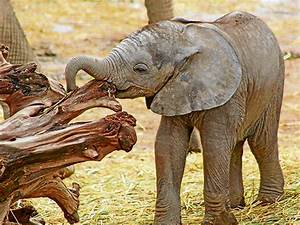
Label: elefante